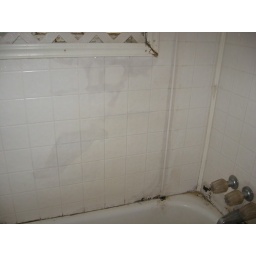
plastic sheet tile under window